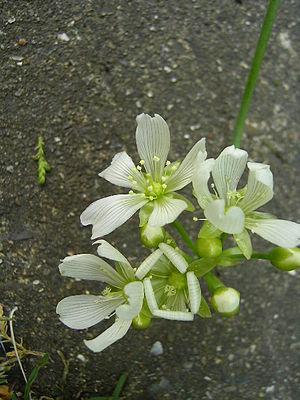
Dionée attrape-mouche